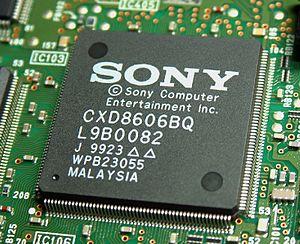
Le ZN-2 est un système d'arcade destiné aux salles d'arcade, créé par la société japonaise Sony. Sa commercialisation a débuté durant l'année 1997.